Francisco de Holanda

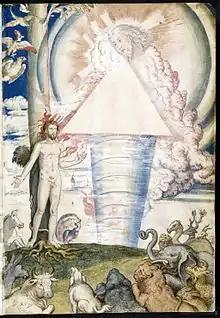

Francisco de Holanda was born in Lisbon, Portugal in 1517, and began his career as an illuminator at the age of 20. His father, António de Holanda, was also a royal illuminator. Francisco studied in Italy between 1538 and 1547, where he frequented the circle of Vittoria Colonna, one of the notables of the Italian Renaissance. Colonna provided him with access to some of the greatest artists of the period such as Parmigianino, Giambologna, and most importantly, Michelangelo, who introduced him to Classicism.